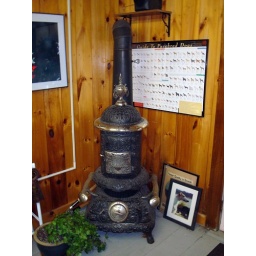
An old wood burning stove in the waiting room of Shirely's dog boarding facility